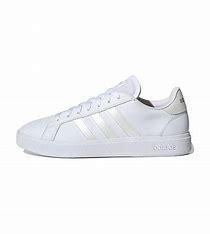
Brand: adidas
Model: neo Adidas NEO Grand Court